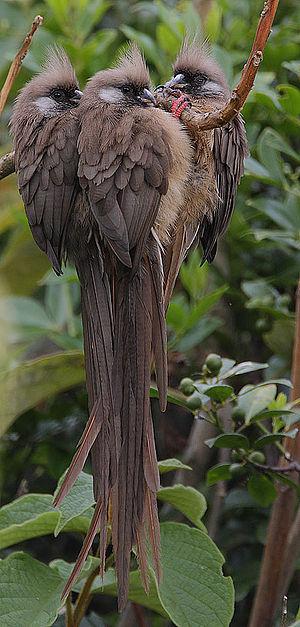
Colius est un genre d'oiseaux de la famille des Coliidae, endémique de l'écozone afrotropicale. Ce taxon est considéré par certains auteurs, comme l'unique genre de la sous-famille des Coliinae.